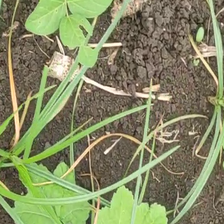
Weed species: Lavhala_(Cyperus_Rotundus)